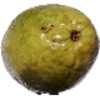
Label: guava